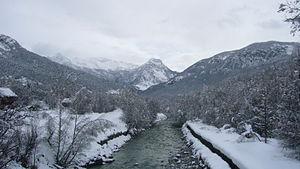
Le discours de Vallouise est un discours prononcé à Vallouise, aux portes du parc national des Écrins, dans les Alpes françaises, par le président français Valéry Giscard d'Estaing le 23 août 1977 : il y annonce que la montagne doit être « vivante, active et protégée ».
La Gyronde est une rivière française des Hautes-Alpes, en région Provence-Alpes-Côte d'Azur, sous-affluent du Rhône par la Durance.
Vallouise-Pelvoux est, depuis le 1ᵉʳ janvier 2017, une commune nouvelle française située dans le Briançonnais, dans le département des Hautes-Alpes, en région Provence-Alpes-Côte d'Azur.